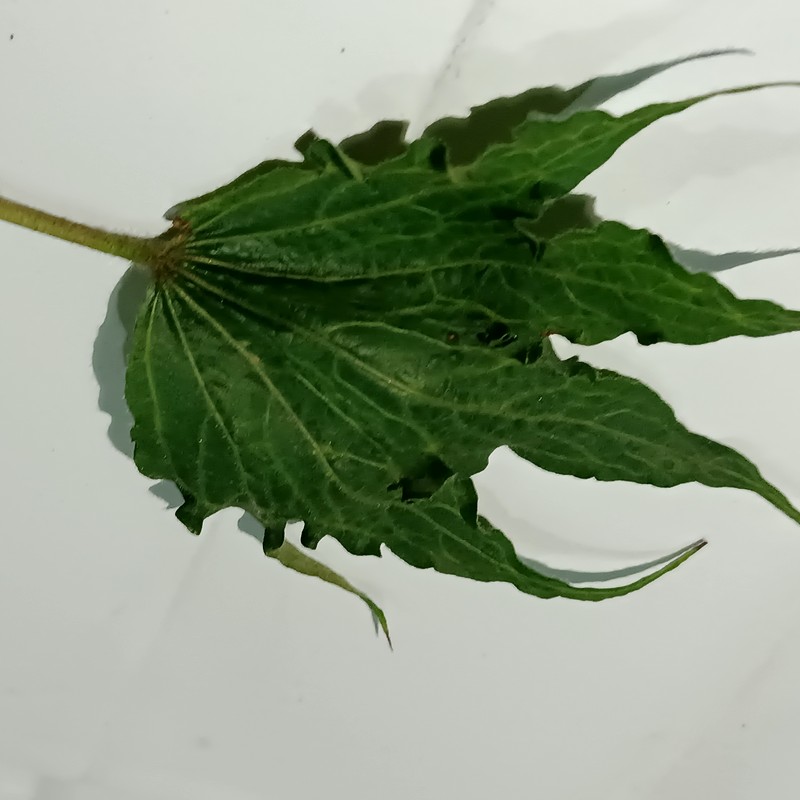
Label: Herbicide Growth Damage